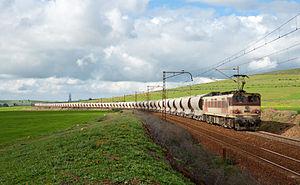
Les E 1100 constituent une série de locomotives électriques des chemins de fer marocains, construites par Hitachi.